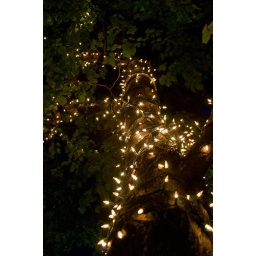
A tree covered with white mini lights in Oak Park, IL.